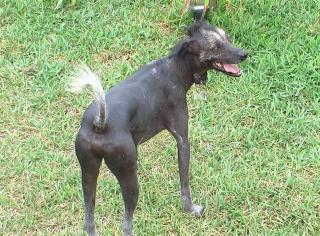
Mexican_hairless